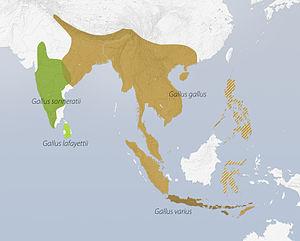
Le Coq doré, souvent appelé Coq bankiva ou Coq sauvage, est une espèce d'oiseaux de la famille des Phasianidae.
Le Coq vert de Java est une espèce d'oiseaux de la famille des Phasianidae.
Le Coq de Sonnerat est une espèce d'oiseaux de la famille des Phasianidae.
Gallus est un genre d'oiseaux aussi appelés coqs. Il comprend notamment le Coq bankiva, espèce qui comprend elle-même la sous-espèce Gallus gallus domesticus, la poule domestique.
Gallus gallus domesticus, en français la Poule domestique, le coq domestique, est une sous-espèce de l'ordre des Galliformes. Cet oiseau, principalement issu de la domestication d'une espèce sauvage particulière, est élevé à la fois pour sa chair, pour ses œufs, pour le combat, pour le chant, parfois pour ses plumes et plus rarement encore pour sa crête. En 2018, de nombreuses races issues de la sélection opérée par les paysans au fil des siècles ont disparu. Il s'agit de l'espèce d'oiseaux dont la population est la plus importante.